Faith Bible Church, Northridge, California

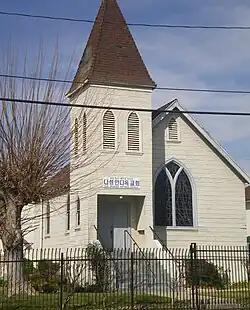
Faith Bible Church, March 2008

Faith Bible Church, built in 1917, was the first church built in Northridge, located in the San Fernando Valley of Los Angeles, California. The church building was declared a City of Los Angeles Historic-Cultural Monument in 1975 by the Los Angeles Cultural Historical Board.